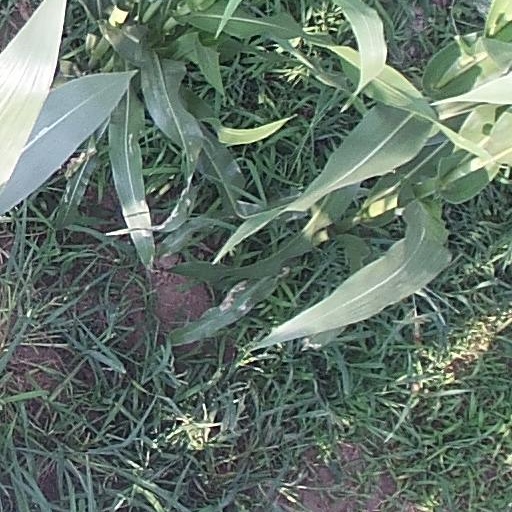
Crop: maize; corn